Mike Mohamed

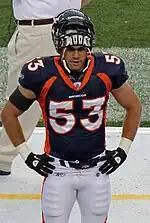
Mohamed with the Broncos in 2011

Mohamed was selected with the 24th pick of the sixth round, 189th overall, by the Denver Broncos in the 2011 NFL draft. He was released by the Denver Broncos on September 22, 2011, but was signed to the practice squad the next day. He was signed back to the active roster on November 29.